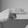
ASL letter: H